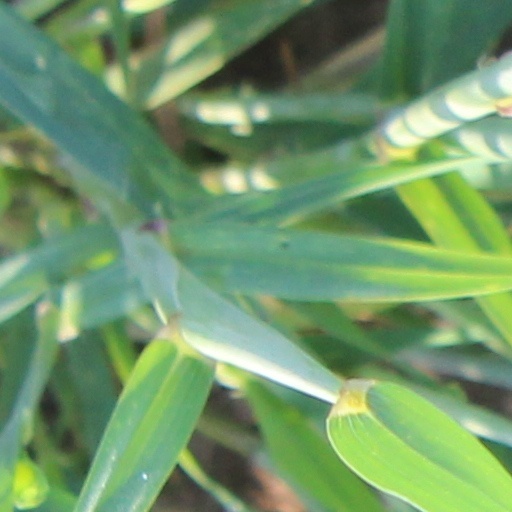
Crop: wheat